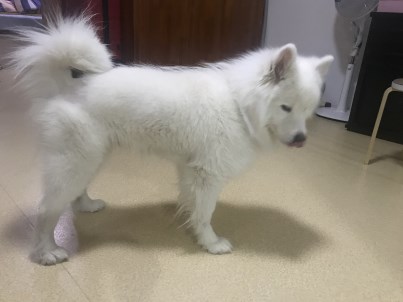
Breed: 2192-n000088-Samoyed